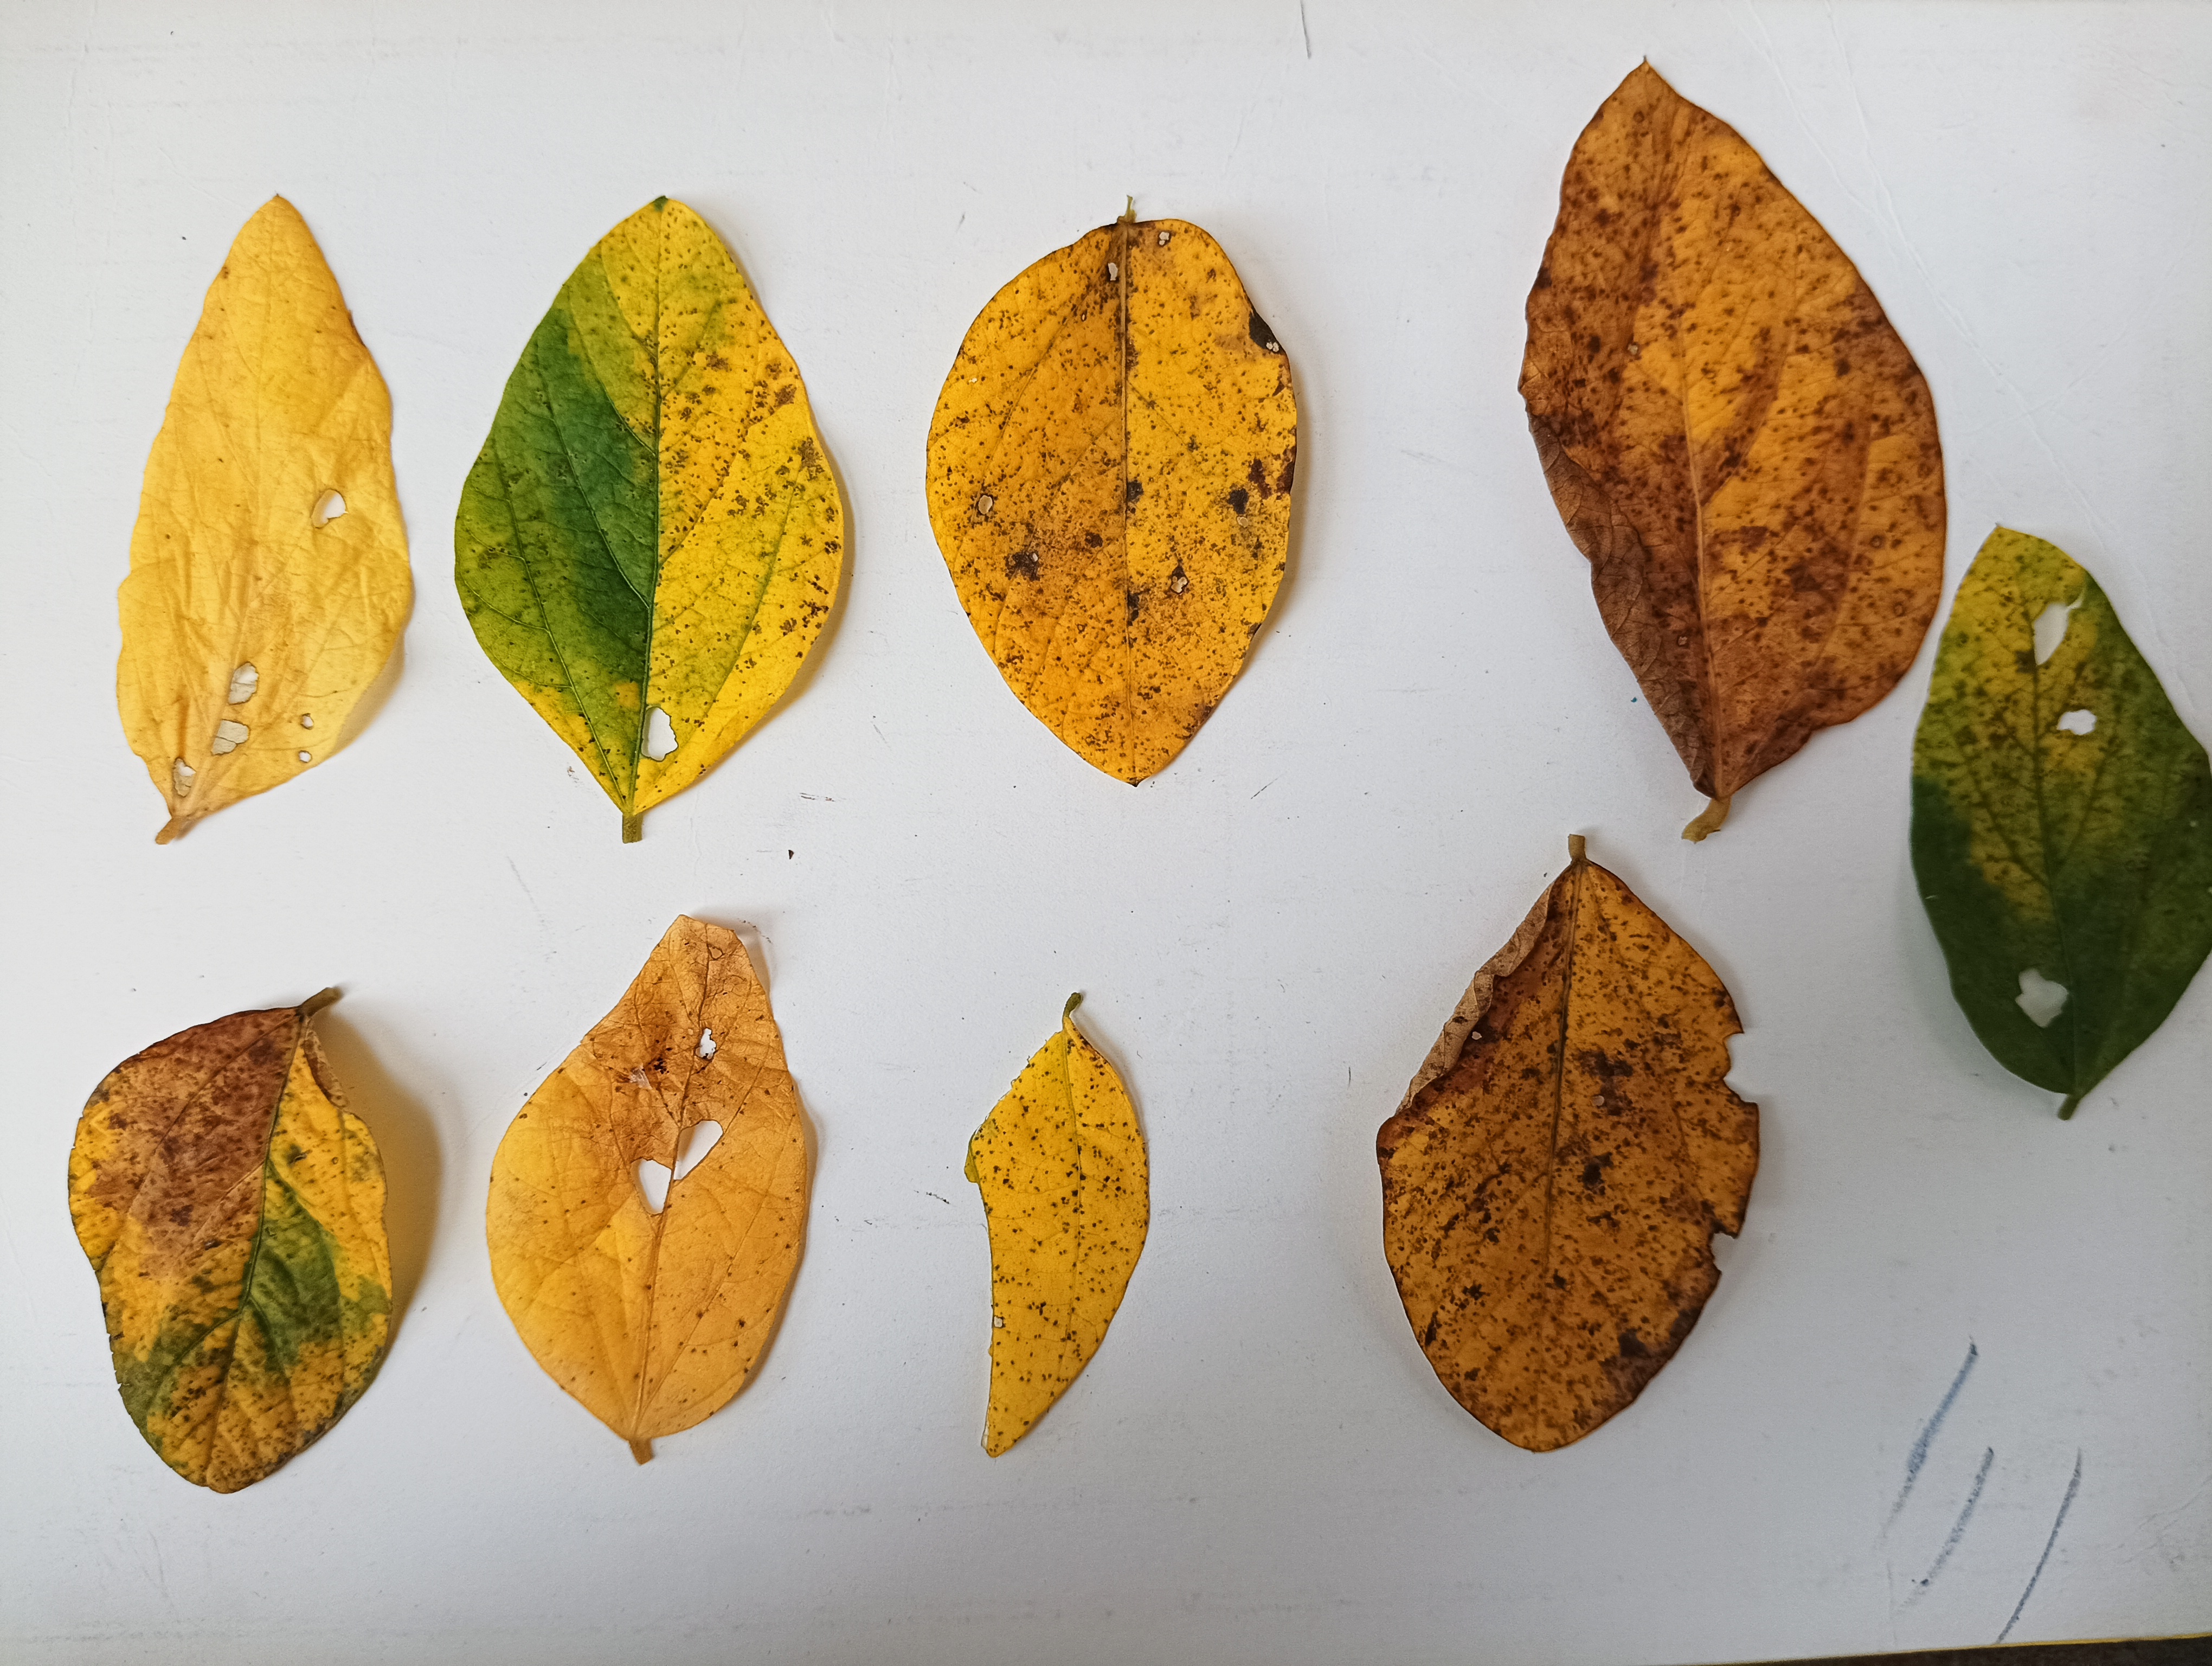
Label: Septoria_Brown_Spot